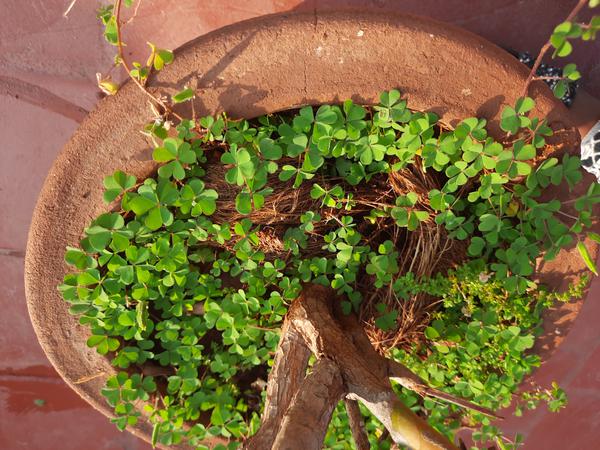
Plant: Wood_sorel